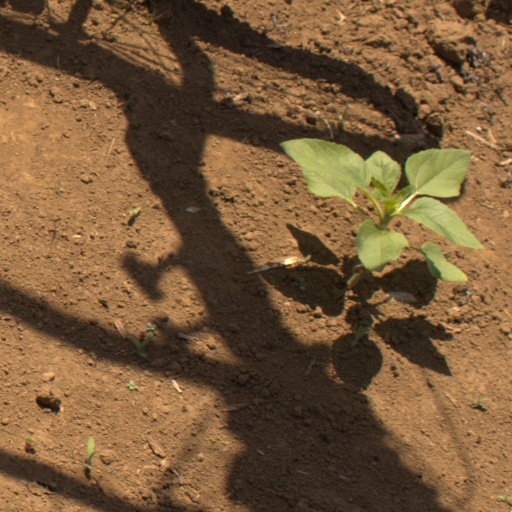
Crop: Jerusalem artichoke